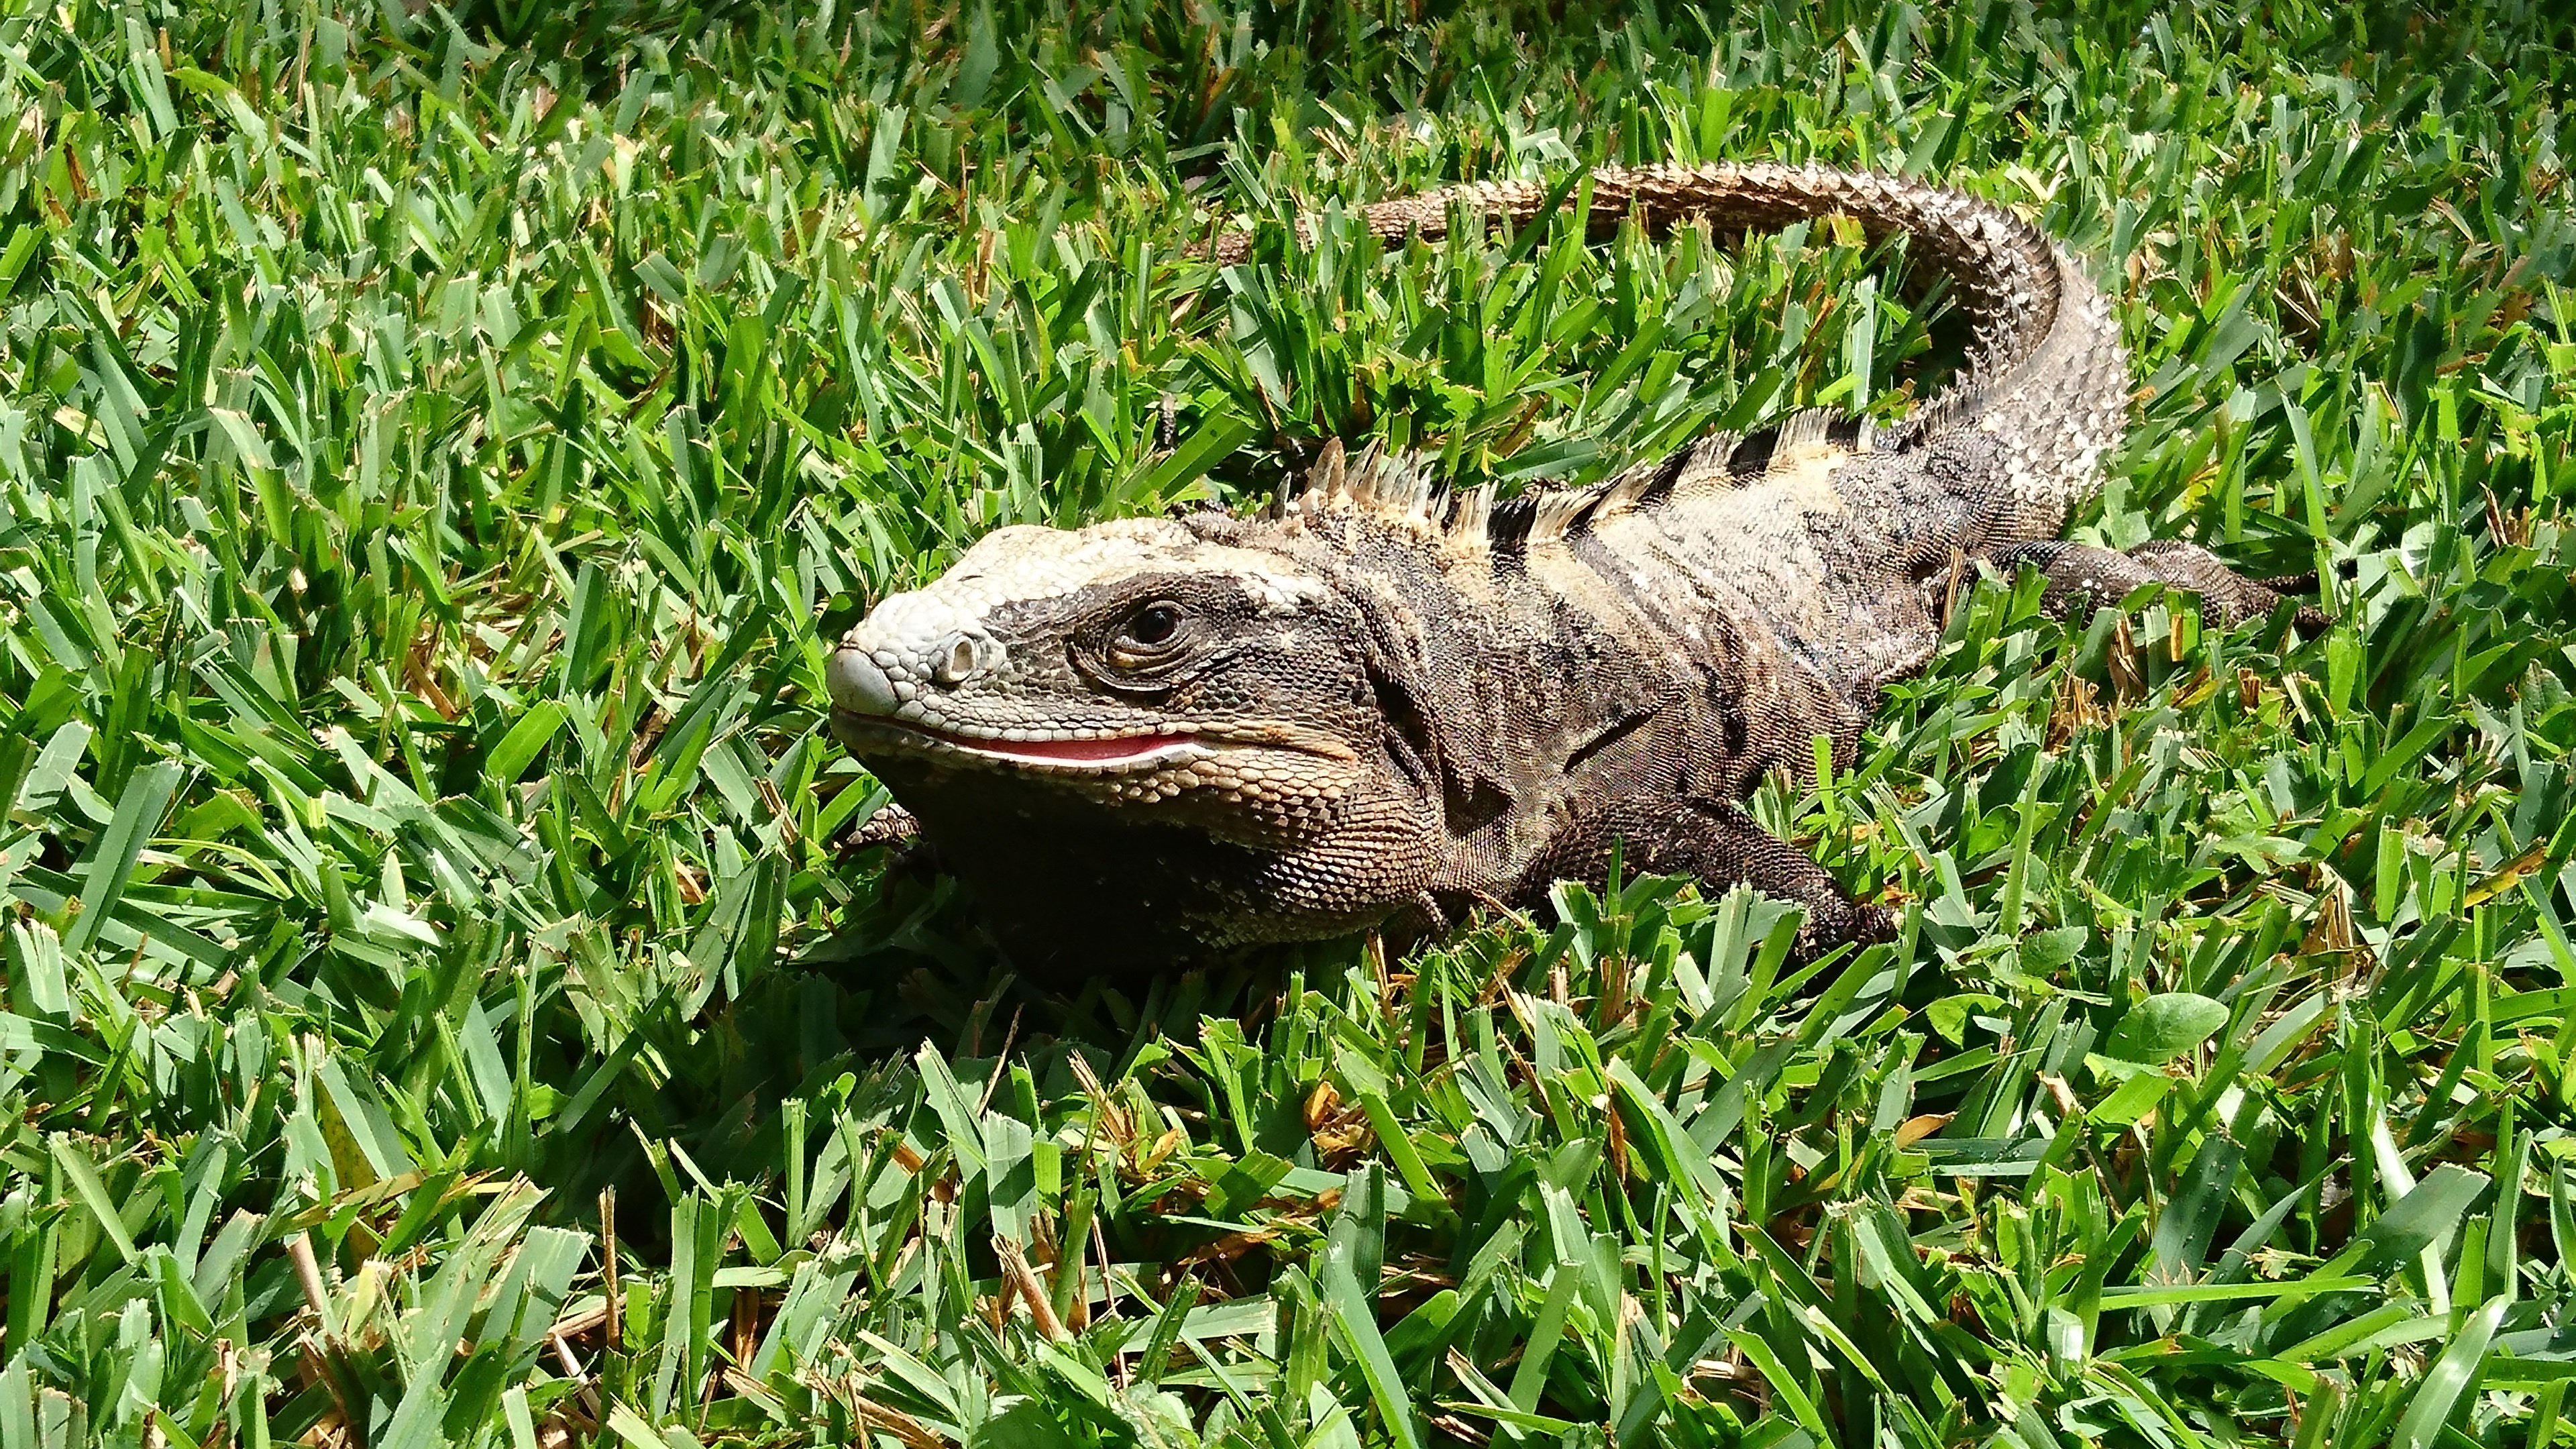
water, grass, sun, lawn, warm, palm tree, summer, travel, wildlife, paradise, tropical, holiday, rest, reptile, iguana, heat, fauna, lizard, alligator, sunny, mexico, tortoise, vertebrate, caribbean, exotic, palm trees, tropics, cancun, dream holiday, crocodilia, american alligator, scaled reptile, holiday paradise